Rey de Reyes (2004)

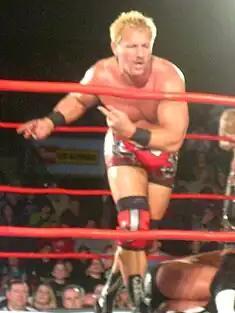
Jeff Jarrett, the 2004 Rey de Reyes

The Rey de Reyes 2004 (Spanish for "King of Kings") was the eighth annual Rey de Reyes professional wrestling tournament and show, produced by the Mexican wrestling promotion AAA. The event took place on March 5, 2004, in the Toreo de Cuatro Caminos arena in Naucalpan, Mexico State, Mexico. The main focus of the 2004 Rey de Reyes show was the eighth annual Rey de Reyes tournament which this year was reduced to a single match between an AAA representative, (Latin Lover) and a representative from AAA's North American working partner Total Nonstop Action Wrestling, (Jeff Jarrett – NWA World Heavyweight Champion at the time). The undercard saw a Parejas Suicida between the teams of Chessman and Tiffany and the husband and wife team of Electroshock and Lady Apache, where the losing team would have to face each other with their hair on the line. The twist in this Parejas Suicida was it was an Intergender tag team match which forced a man to wrestle a woman in the ensuing match. Also featured on the card was a 3-way tag team match for an opportunity at the AAA Mascot Tag Team Championship (where the team is a Regular sized competitor teaming with a "mini" wrestler). The three teams vying for that opportunity were Abismo Negro and Mini Abismo Negro, El Alebrije and Cuije and the team of the Monsther and Chucky. They would face the reigning Mascot champions, Máscara Ságrada and Mascarita Sagrada, the same night.